Heike B. Görtemaker

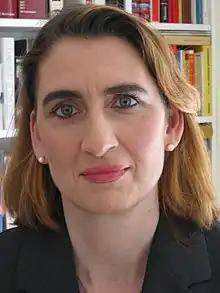

Heike B. Görtemaker (born 14 February 1964 in Bensheim, Hesse, West Germany) is a German historian known mostly for her biographies of Margret Boveri, German journalist and writer of the post-World War II period, and Eva Braun, the partner and wife of Adolf Hitler.